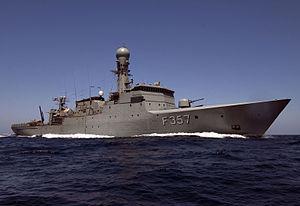
La classe Thetis est une classe de frégate de la Marine royale danoise. Elle comprend quatre navires entrés en service en 1991 et en 1992.